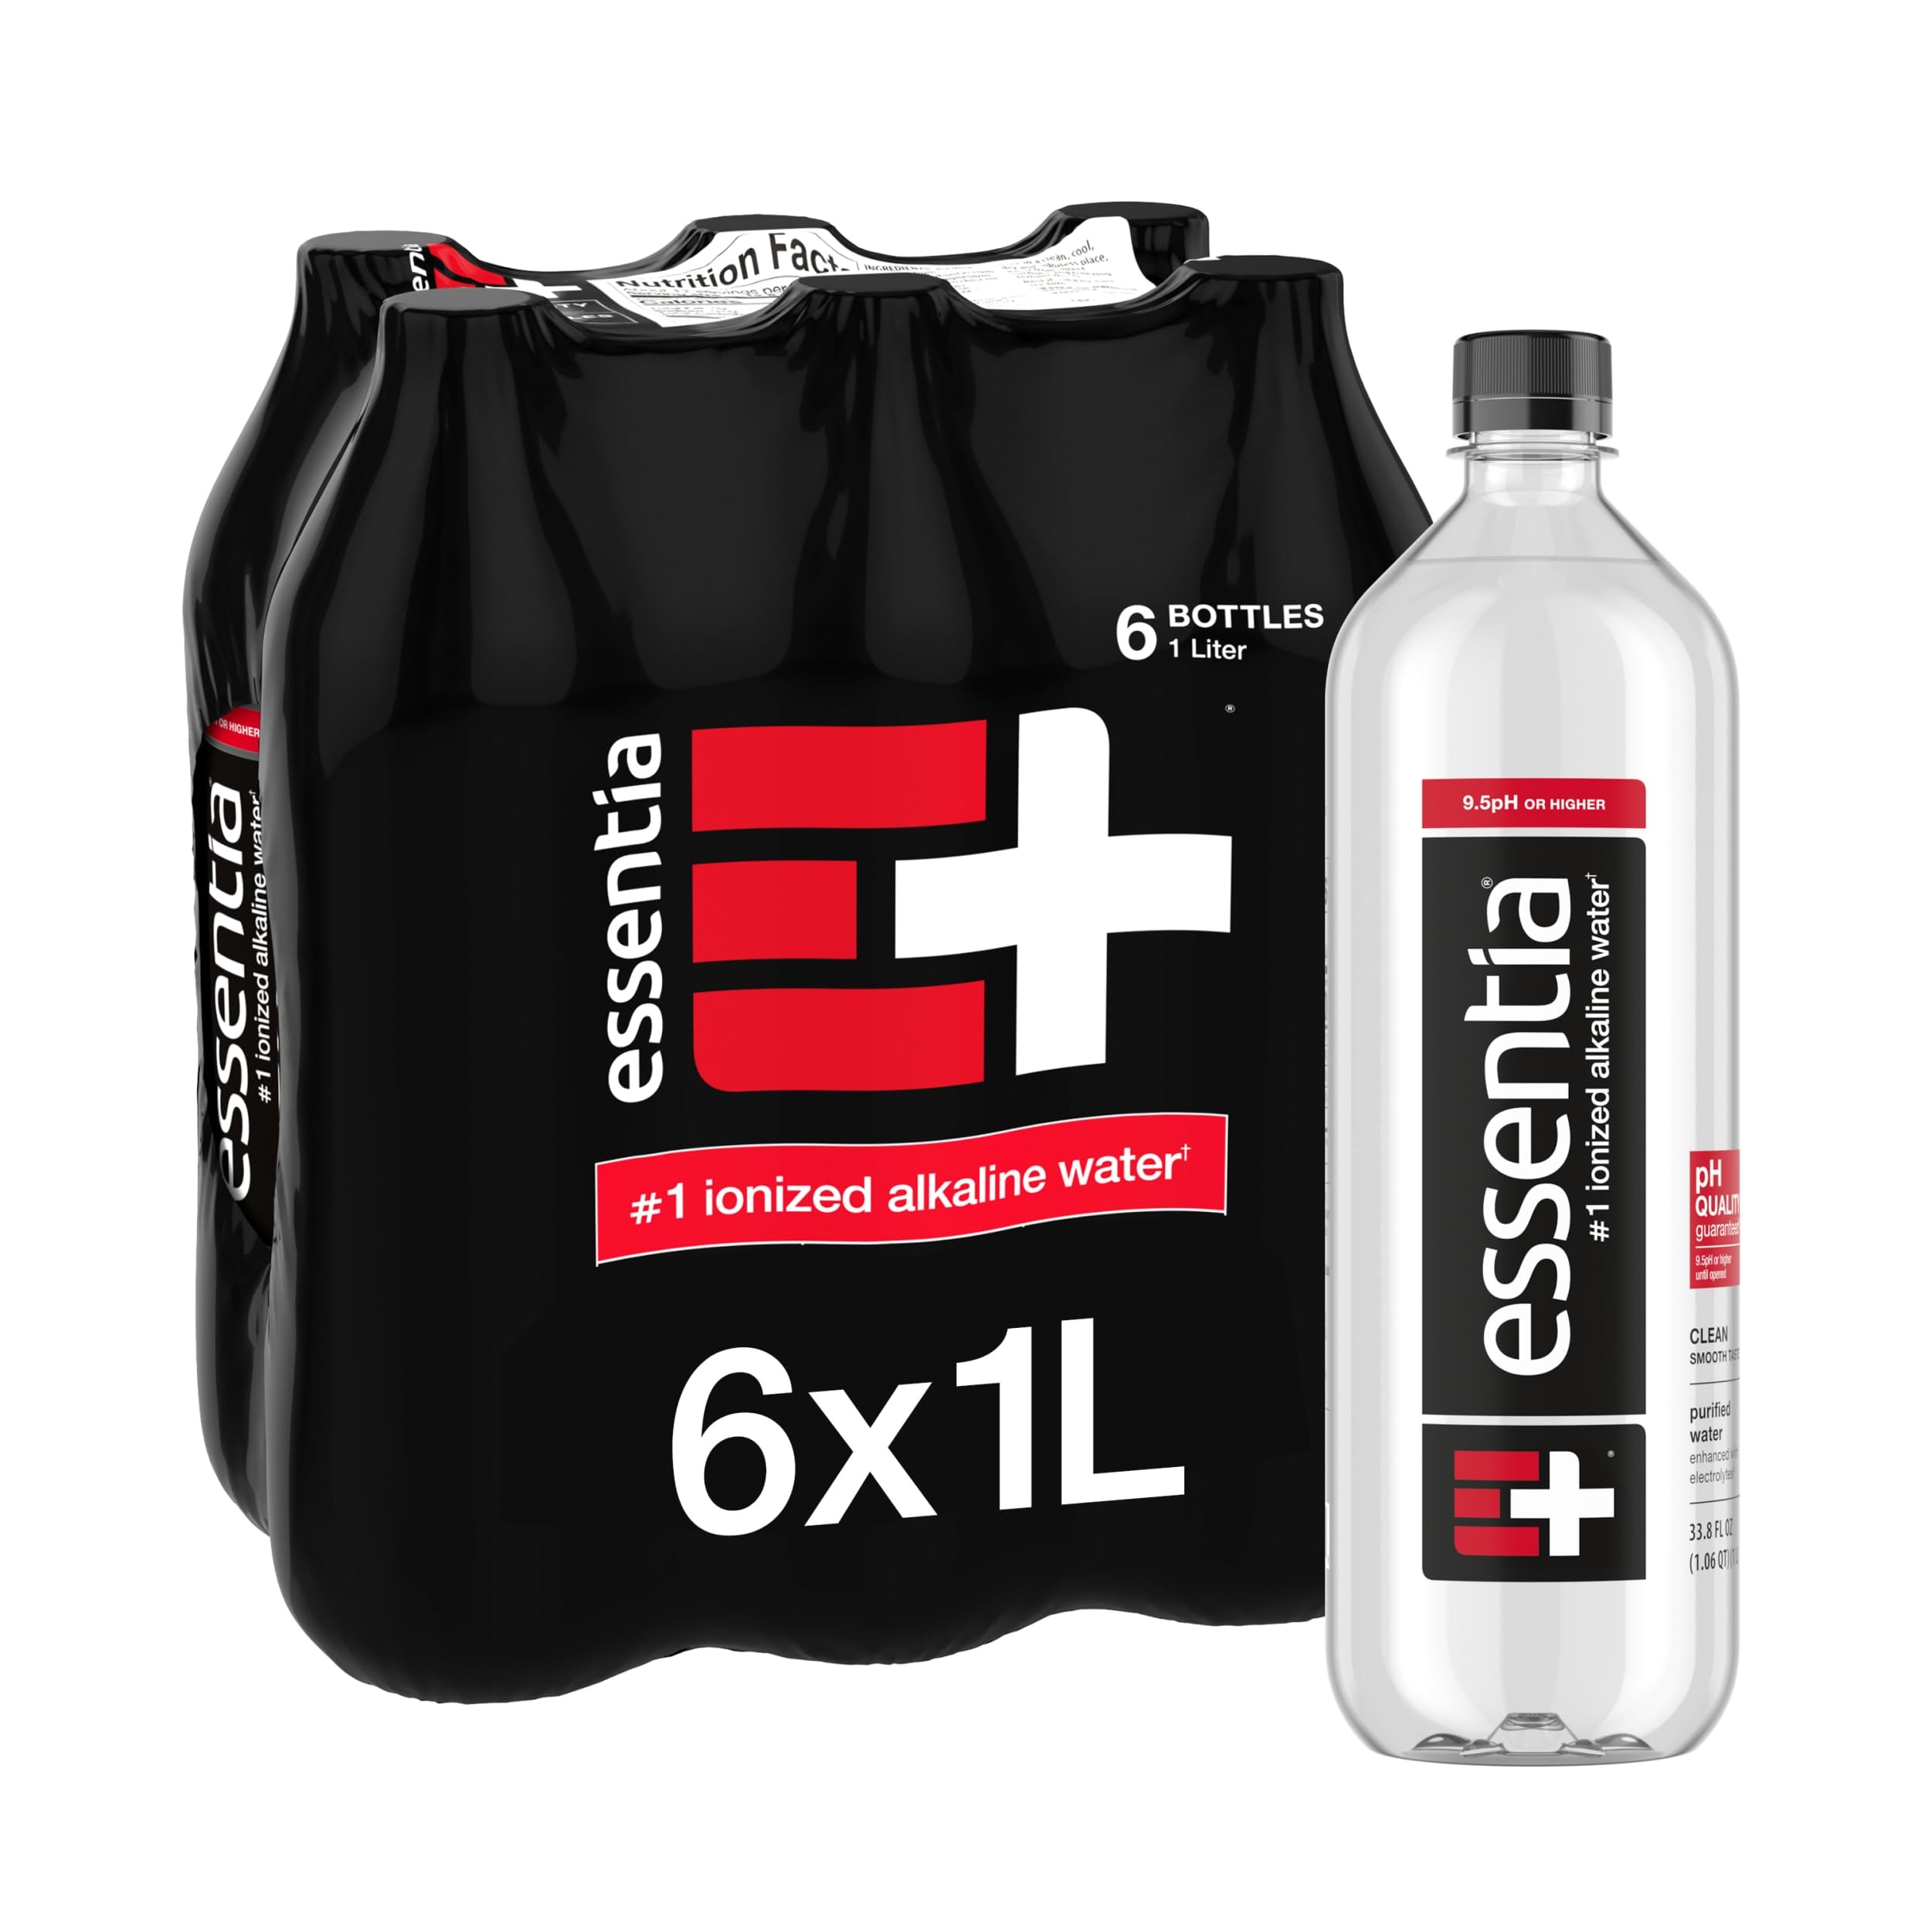
Item Name: Essentia Bottled Water, 1 Liter, Pack of 6 Bottles; 99.9% Pure, Infused with Electrolytes for a Smooth Taste, pH 9.5 or Higher; Ionized Alkaline Water
Bullet Point 1: ESSENTIA WATER 6 PACK: Six 1L (33.8 Fl Oz) Essentia Water bottles of ionized alkaline water that’s 99.9% pure with a pH of 9.5 or higher and a clean, smooth taste — so you can stop for nothing.
Bullet Point 2: 99.9% PURE: Essentia Water is purified with micro filtration and reverse osmosis technology, resulting in Overachieving H2O that is 99.9% pure.
Bullet Point 3: ENHANCED WITH ELECTROLYTES: Our proprietary blend of electrolytes is added not only for taste, but to complement the body's natural mix.
Bullet Point 4: IONIZED HYDRATION: Our proprietary ionization process produces clean, smooth-tasting 9.5 pH water by removing bitter-tasting acidic ions.
Bullet Point 5: TAKE HYDRATION TO THE NEXT LEVEL: Essentia Water is Supercharged Ionized Alkaline Water. So you can do what matters most to you and stop for nothing.
Value: 202.8
Unit: Fl Oz

Price: 12.29